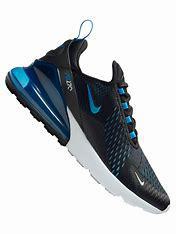
Brand: Nike
Model: Air Max 270 Go